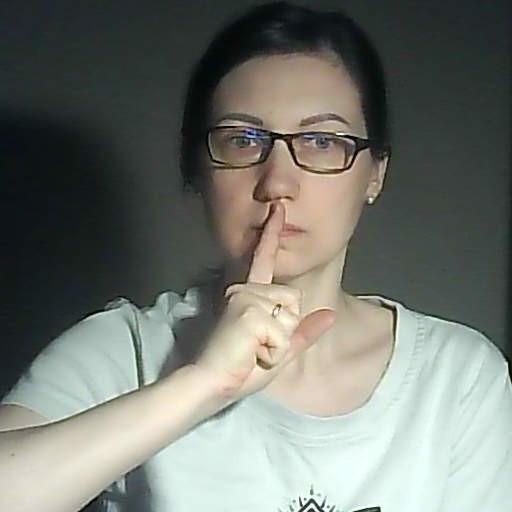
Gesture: mute